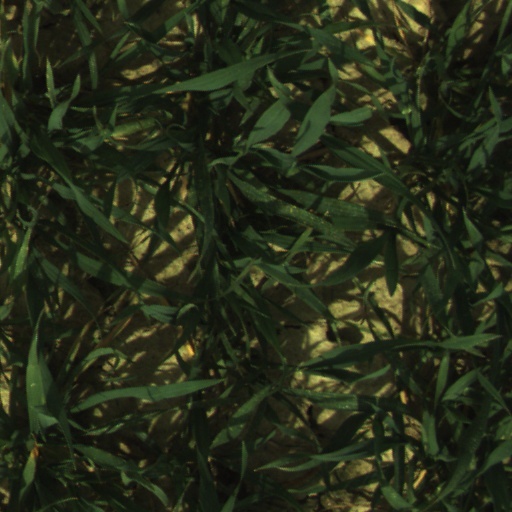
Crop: wheat